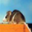
Label: mouse